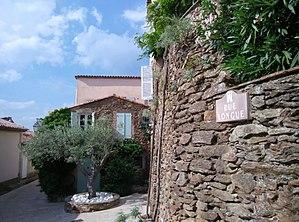
Placette au milieu de la rue Longue de Gassin, avec sur la droite l'arrivée de la montée de la Tubassière
Les habitants de Gassin ont attribué au cours des temps des noms aux lieux qu’ils fréquentaient. Ils ont été inspirés par la géographie de ce territoire des Maures, les hommes qui le peuplent, leurs croyances, leur organisation sociale, les activités économiques et leur implantation dans l’espace.